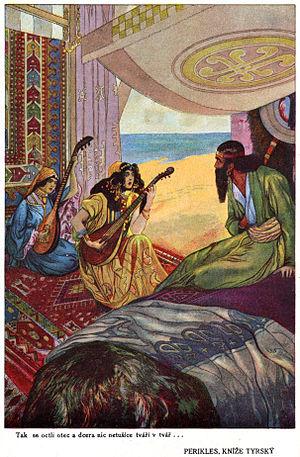
L’anagnorisis est proprement l'action de reconnaître ou la « reconnaissance », c'est-à-dire la découverte tardive d'une identité que l'on n'a pas su percevoir de prime abord ; elle est le moment décisif de ce que la narratologie moderne appelle la scène de reconnaissance. Le mot français « anagnorisis » n'est rien d'autre que le calque du grec ancien ἀναγνώρισις / anagnôrisis, substantif souvent remplacé, à partir de l'époque hellénistique, par son doublet masculin ἀναγνωρισμός / anagnôrismos; les deux termes sont dérivés du verbe ἀναγνωρίζειν / anagnôrizein « reconnaître », et ont pour quasi-synonyme ἐπίγνωσις / epignôsis, du verbe ἐπιγινώσκειν / epiginôskein. L'équivalent latin du grec ἀναγνώρισις ou ἀναγνωρισμός est recognitio, ou son synonyme moins courant agnitio.